Carlos Chávez

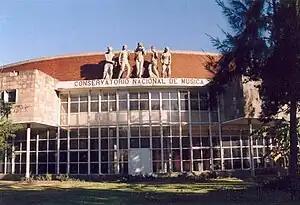
National Conservatory of Music, México City

The seventh child of a criollo family, Chávez was born on Tacuba Avenue in Mexico City, near the suburb of Popotla. His paternal grandfather, José María Chávez Alonso, a former governor of the state of Aguascalientes, had been executed by the French Army in April 1864 during its second invasion of Mexico. His father, Augustín Chávez, who died when Carlos was barely three years old, invented a plough that was produced and used in the United States.